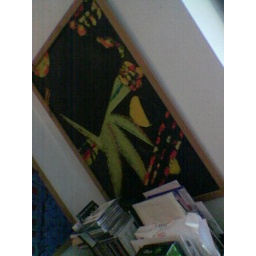
Showing Mould outbreak 2007 - front room - previously thought clear - in cold spots behind wall hangings and paintings